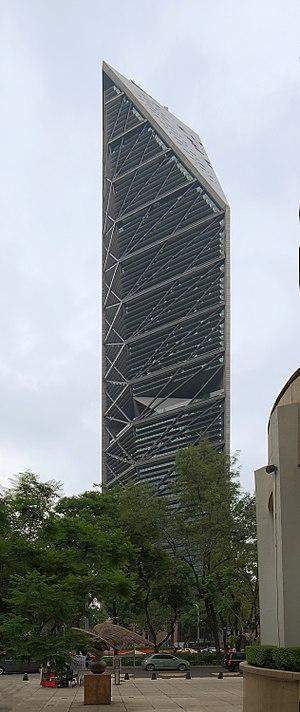
La Torre Reforma est un gratte-ciel de 246 mètres construit en 2016 à Mexico au Mexique.